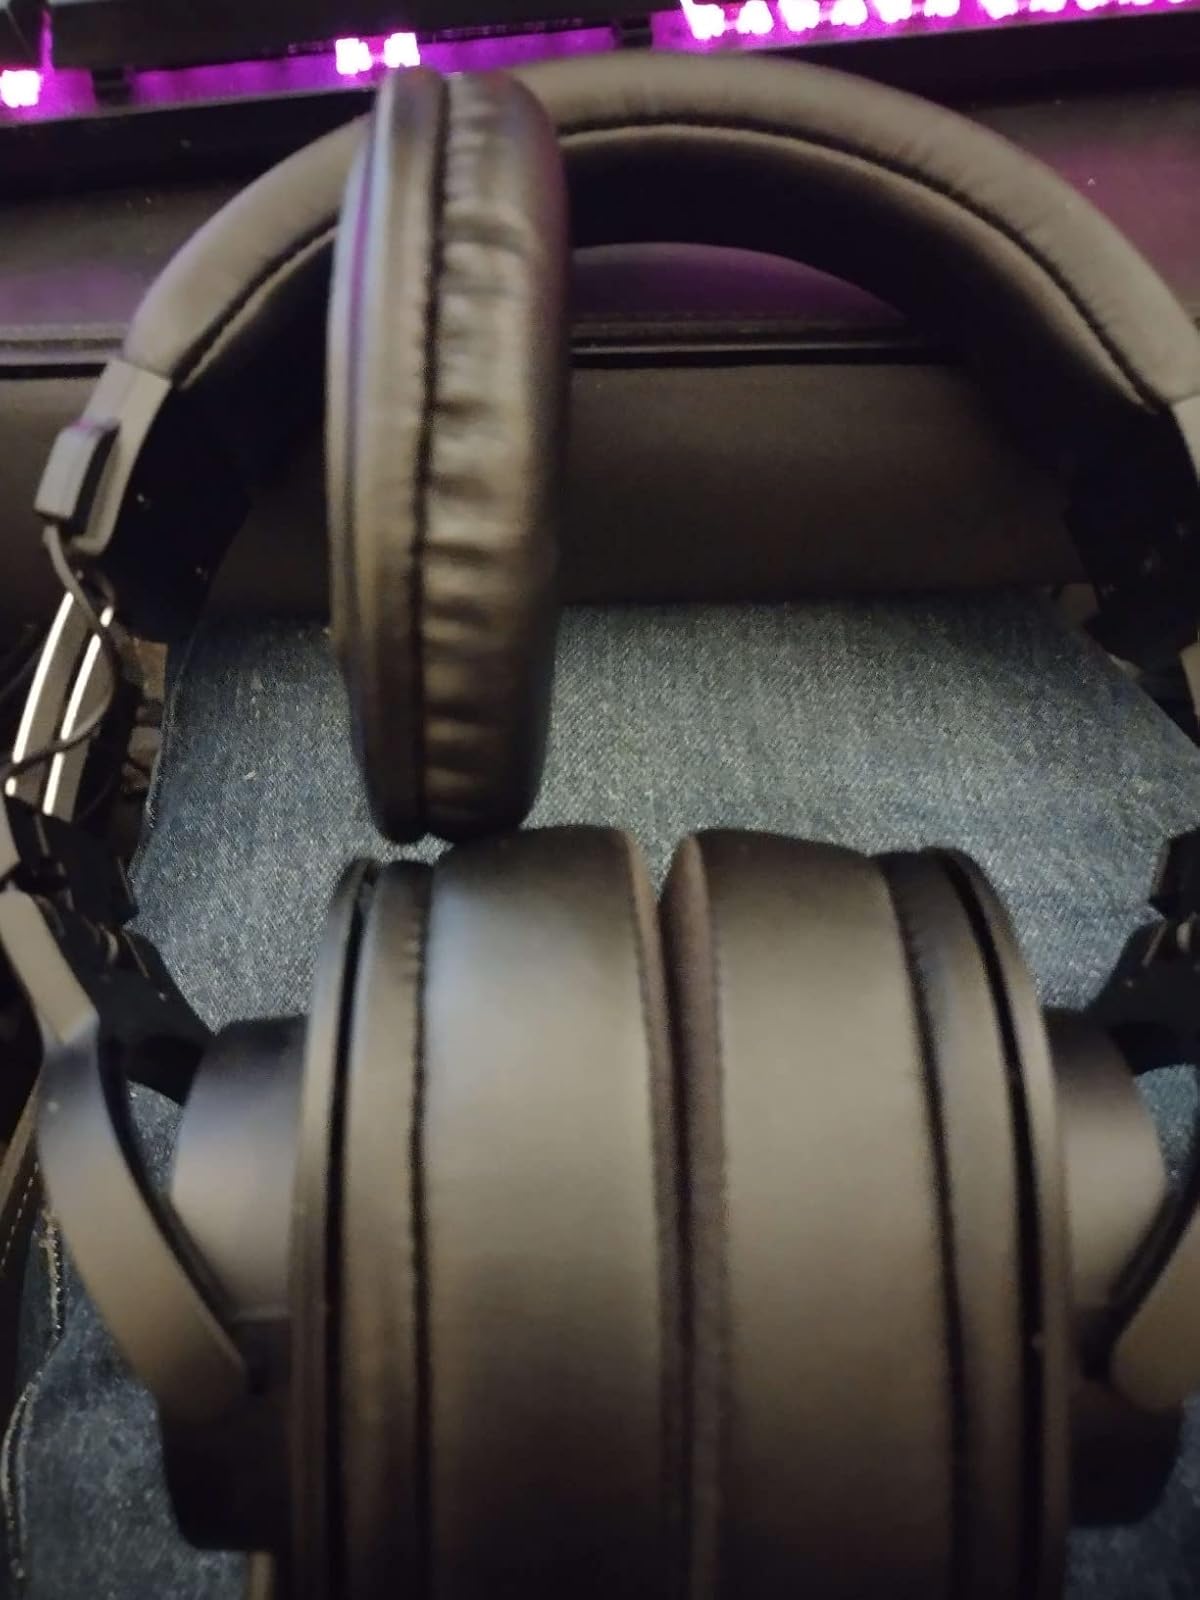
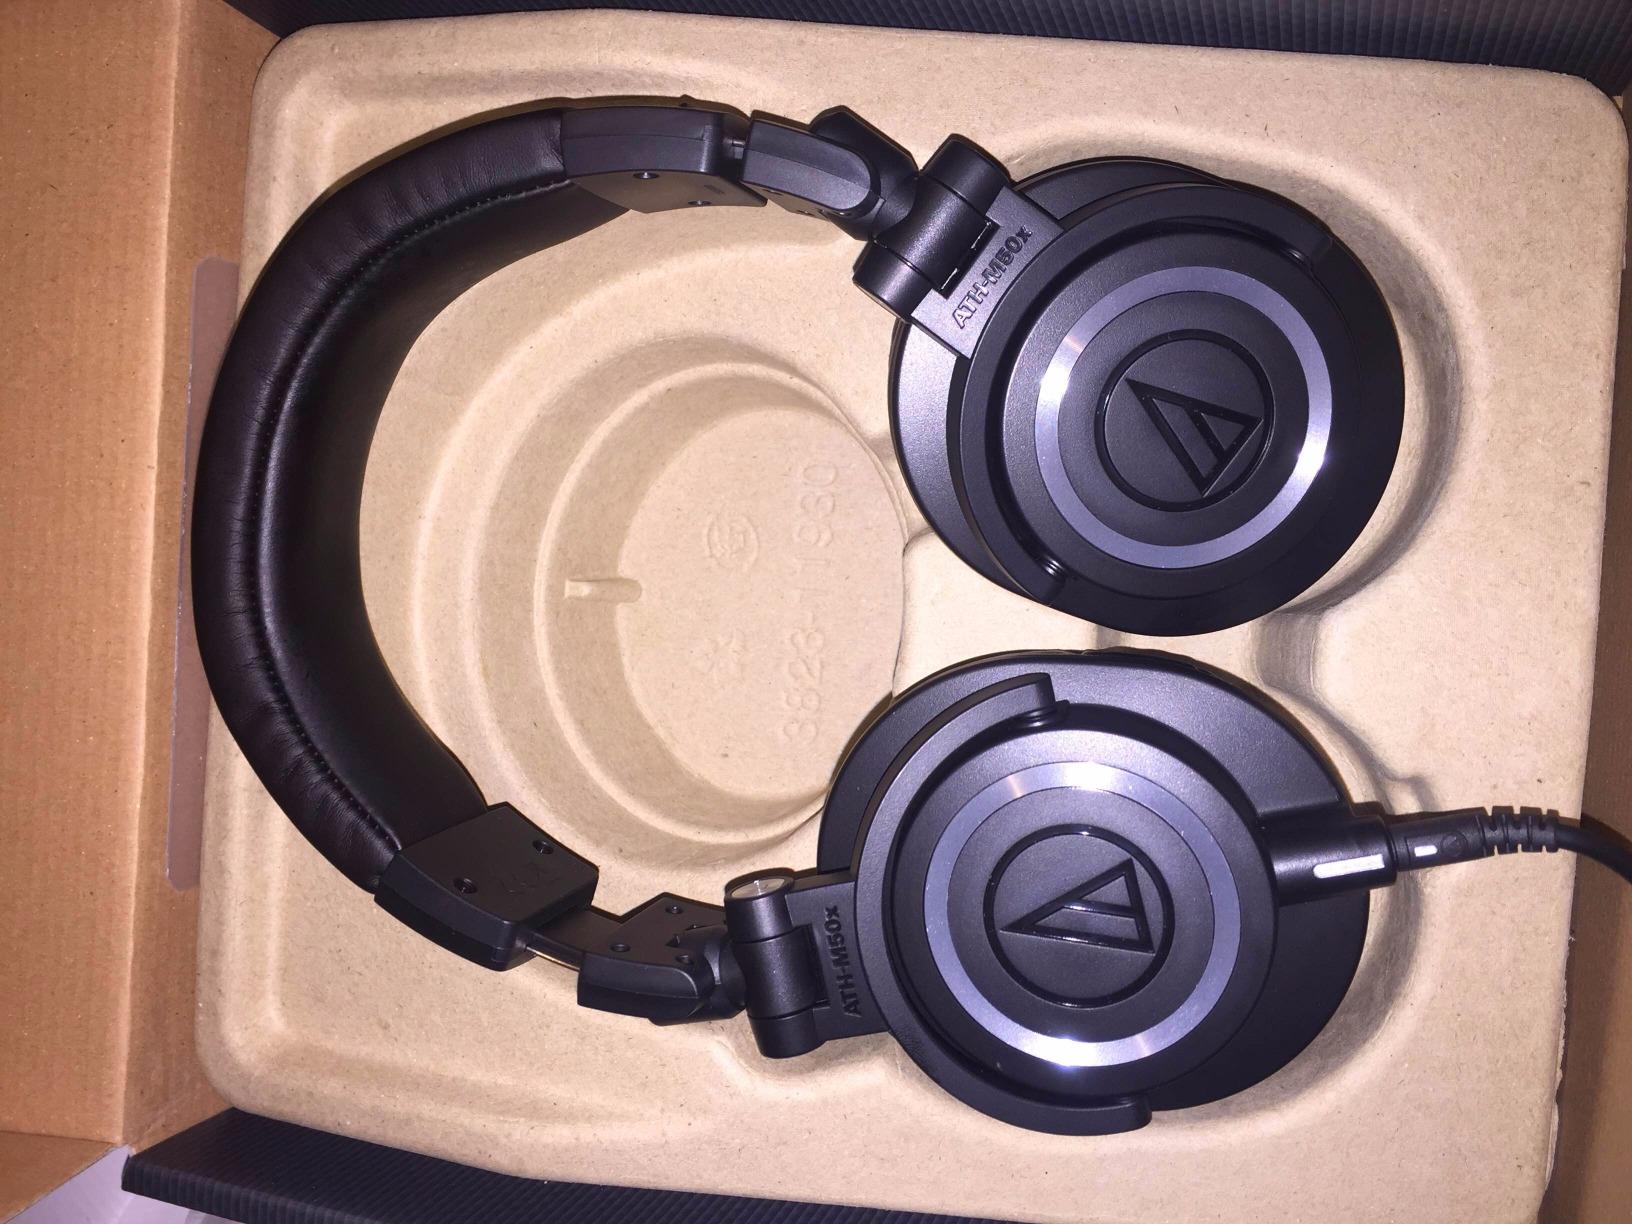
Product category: headphones
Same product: no